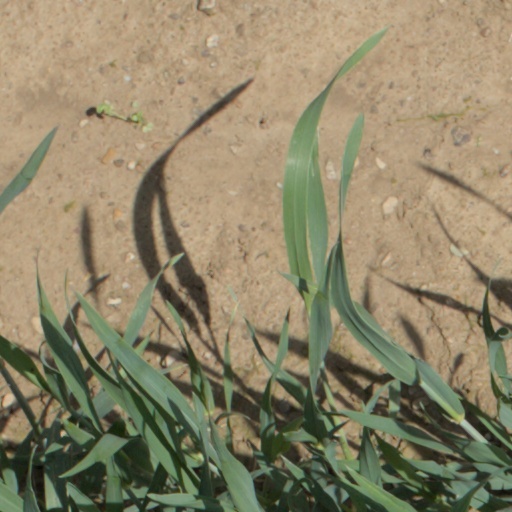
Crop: wheat